Spectacled bear

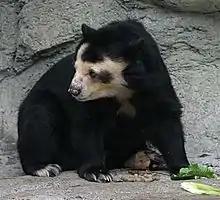
Spectacled bear at the Houston Zoo in Texas, USA

Spectacled bears in Ecuador live in approximately of paramo and cloud forest habitats. About one-third of this area is part of the National System of Protected Areas and the remaining 67% is located on unprotected, undeveloped areas that have suffered a substantial reduction of approximately 40% from its original distribution.